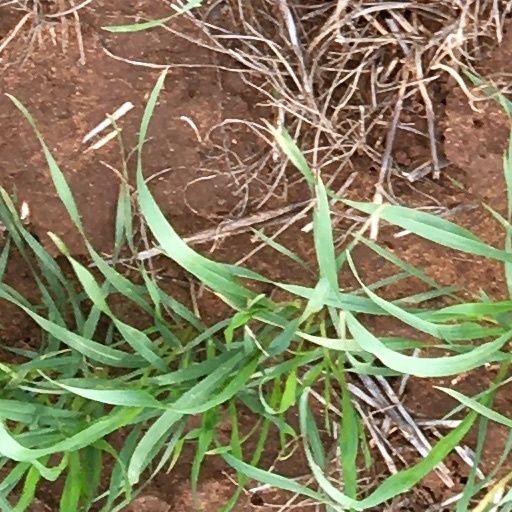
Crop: wheat